Alice (American TV series)

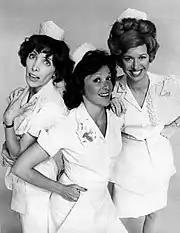
The waitresses at Mel's Diner from left: Vera (Beth Howland), Alice (Linda Lavin), Flo (Polly Holliday)

Flo's catchphrase, "kiss my grits!" (typically directed at her boss, Mel), enjoyed widespread popularity at the time the character appeared on "Alice". According to Polly Holliday, the line was originally written as "kiss my honeydew!", but did not get any laughs. (In the original film, Flo, as played by Diane Ladd, tells Mel in one scene to "Kiss me where the sun don't shine.") Another of Flo's catchphrases was "when donkeys fly!" In the years since Polly Holliday's portrayal of Flo, Holliday has refused to repeat her famous "grits" line.